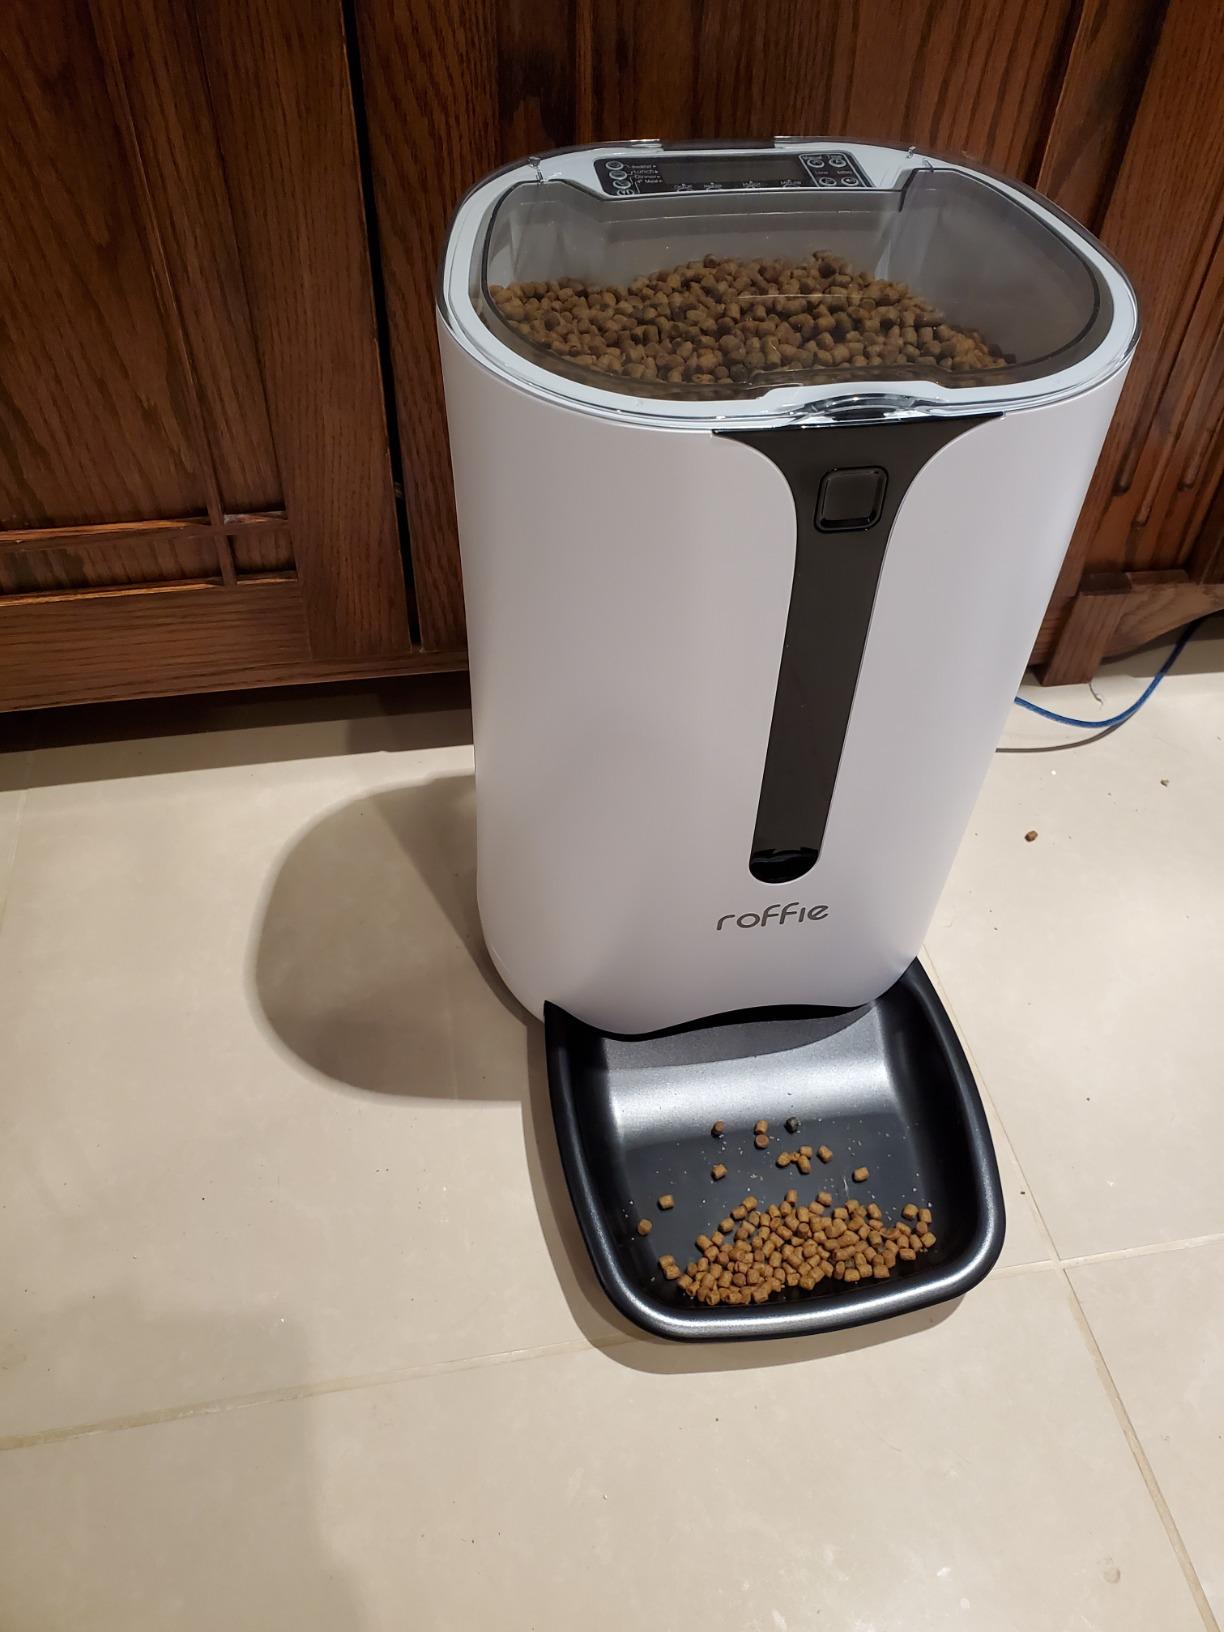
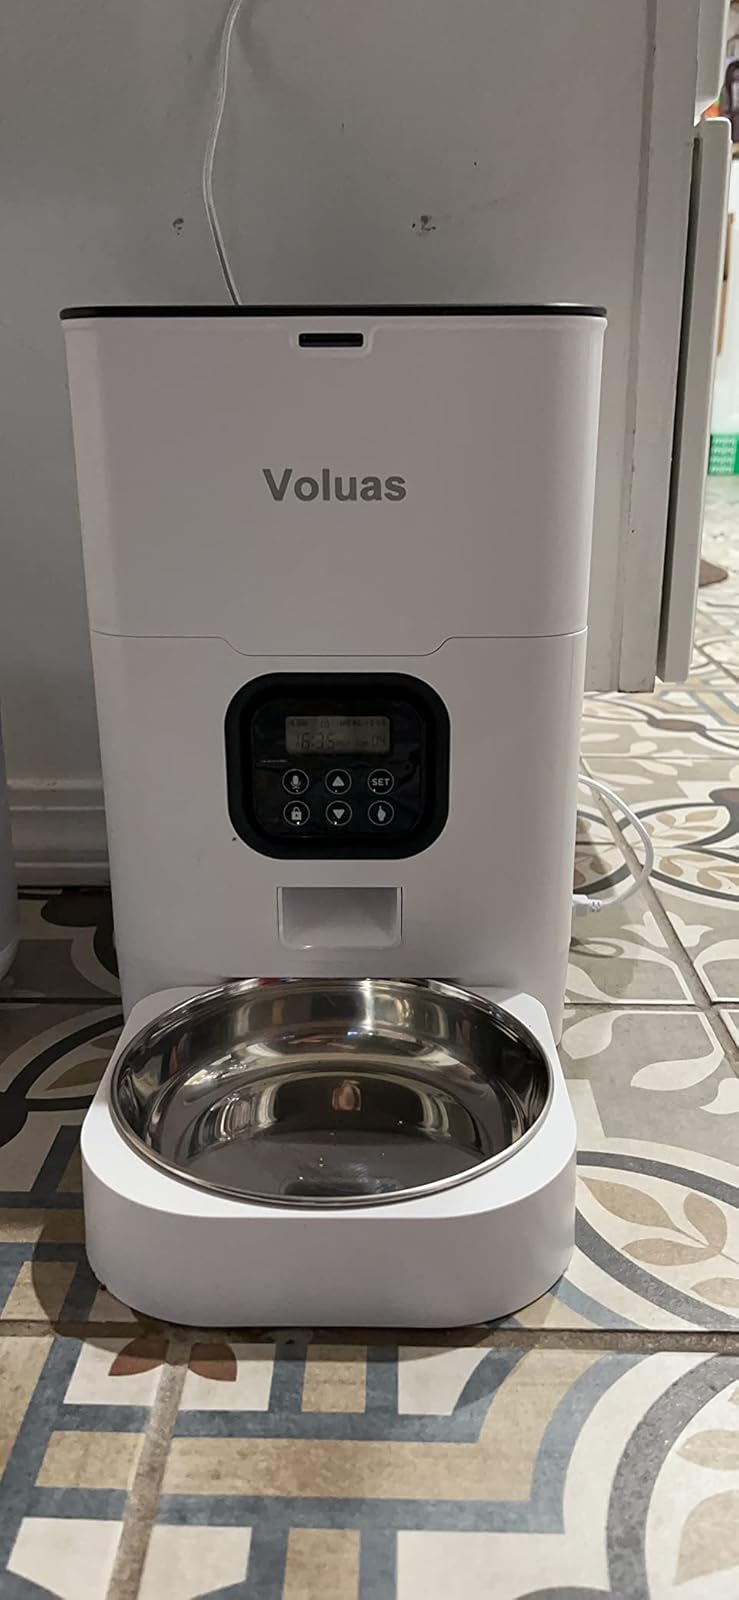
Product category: items_feeder
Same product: no